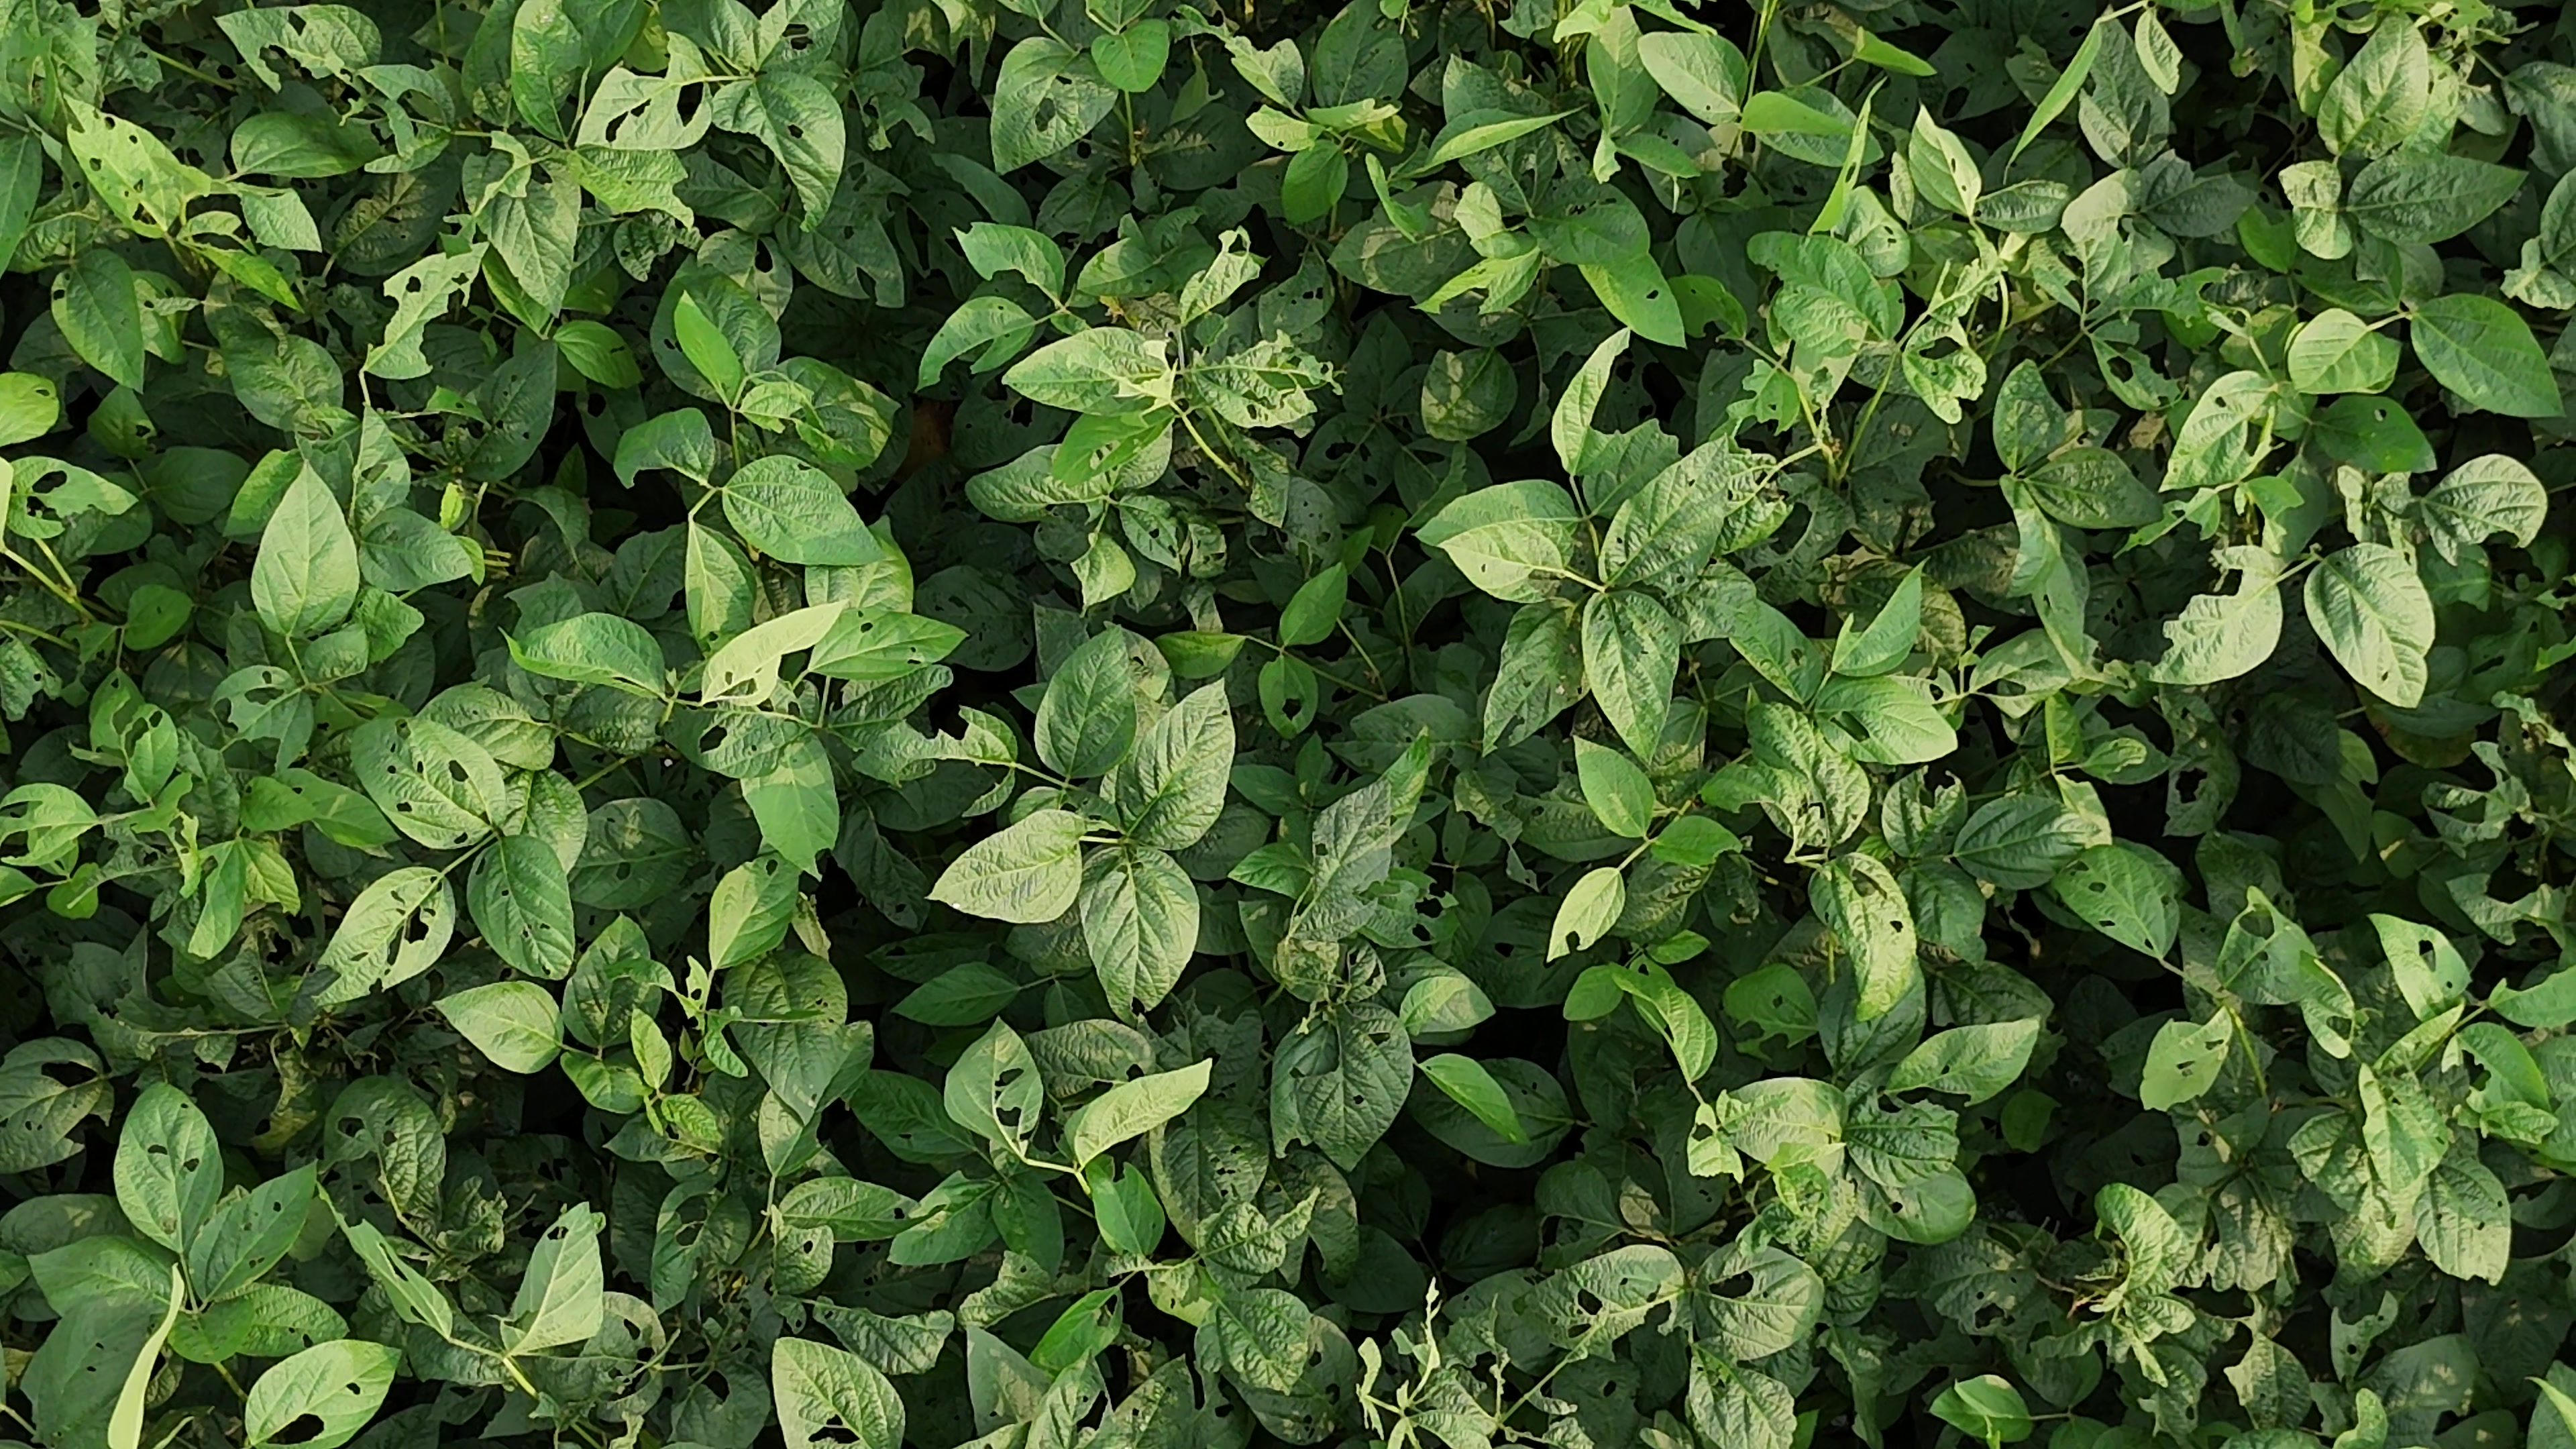
Label: Semilooper_Pest